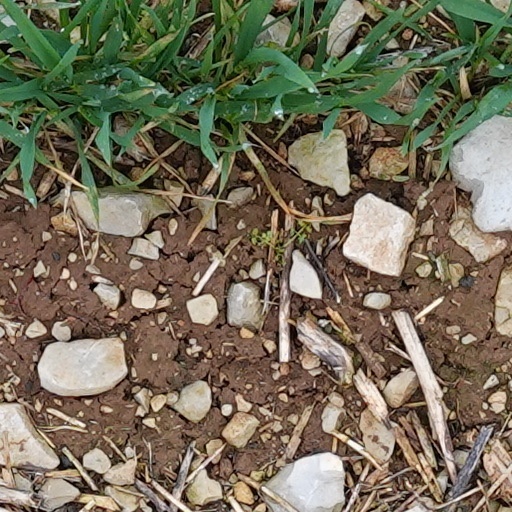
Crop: wheat